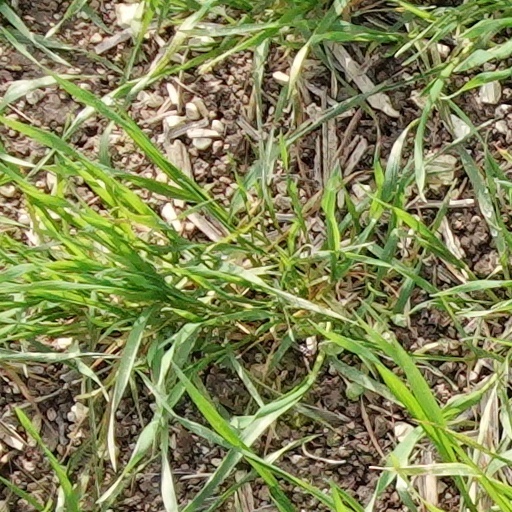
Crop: wheat